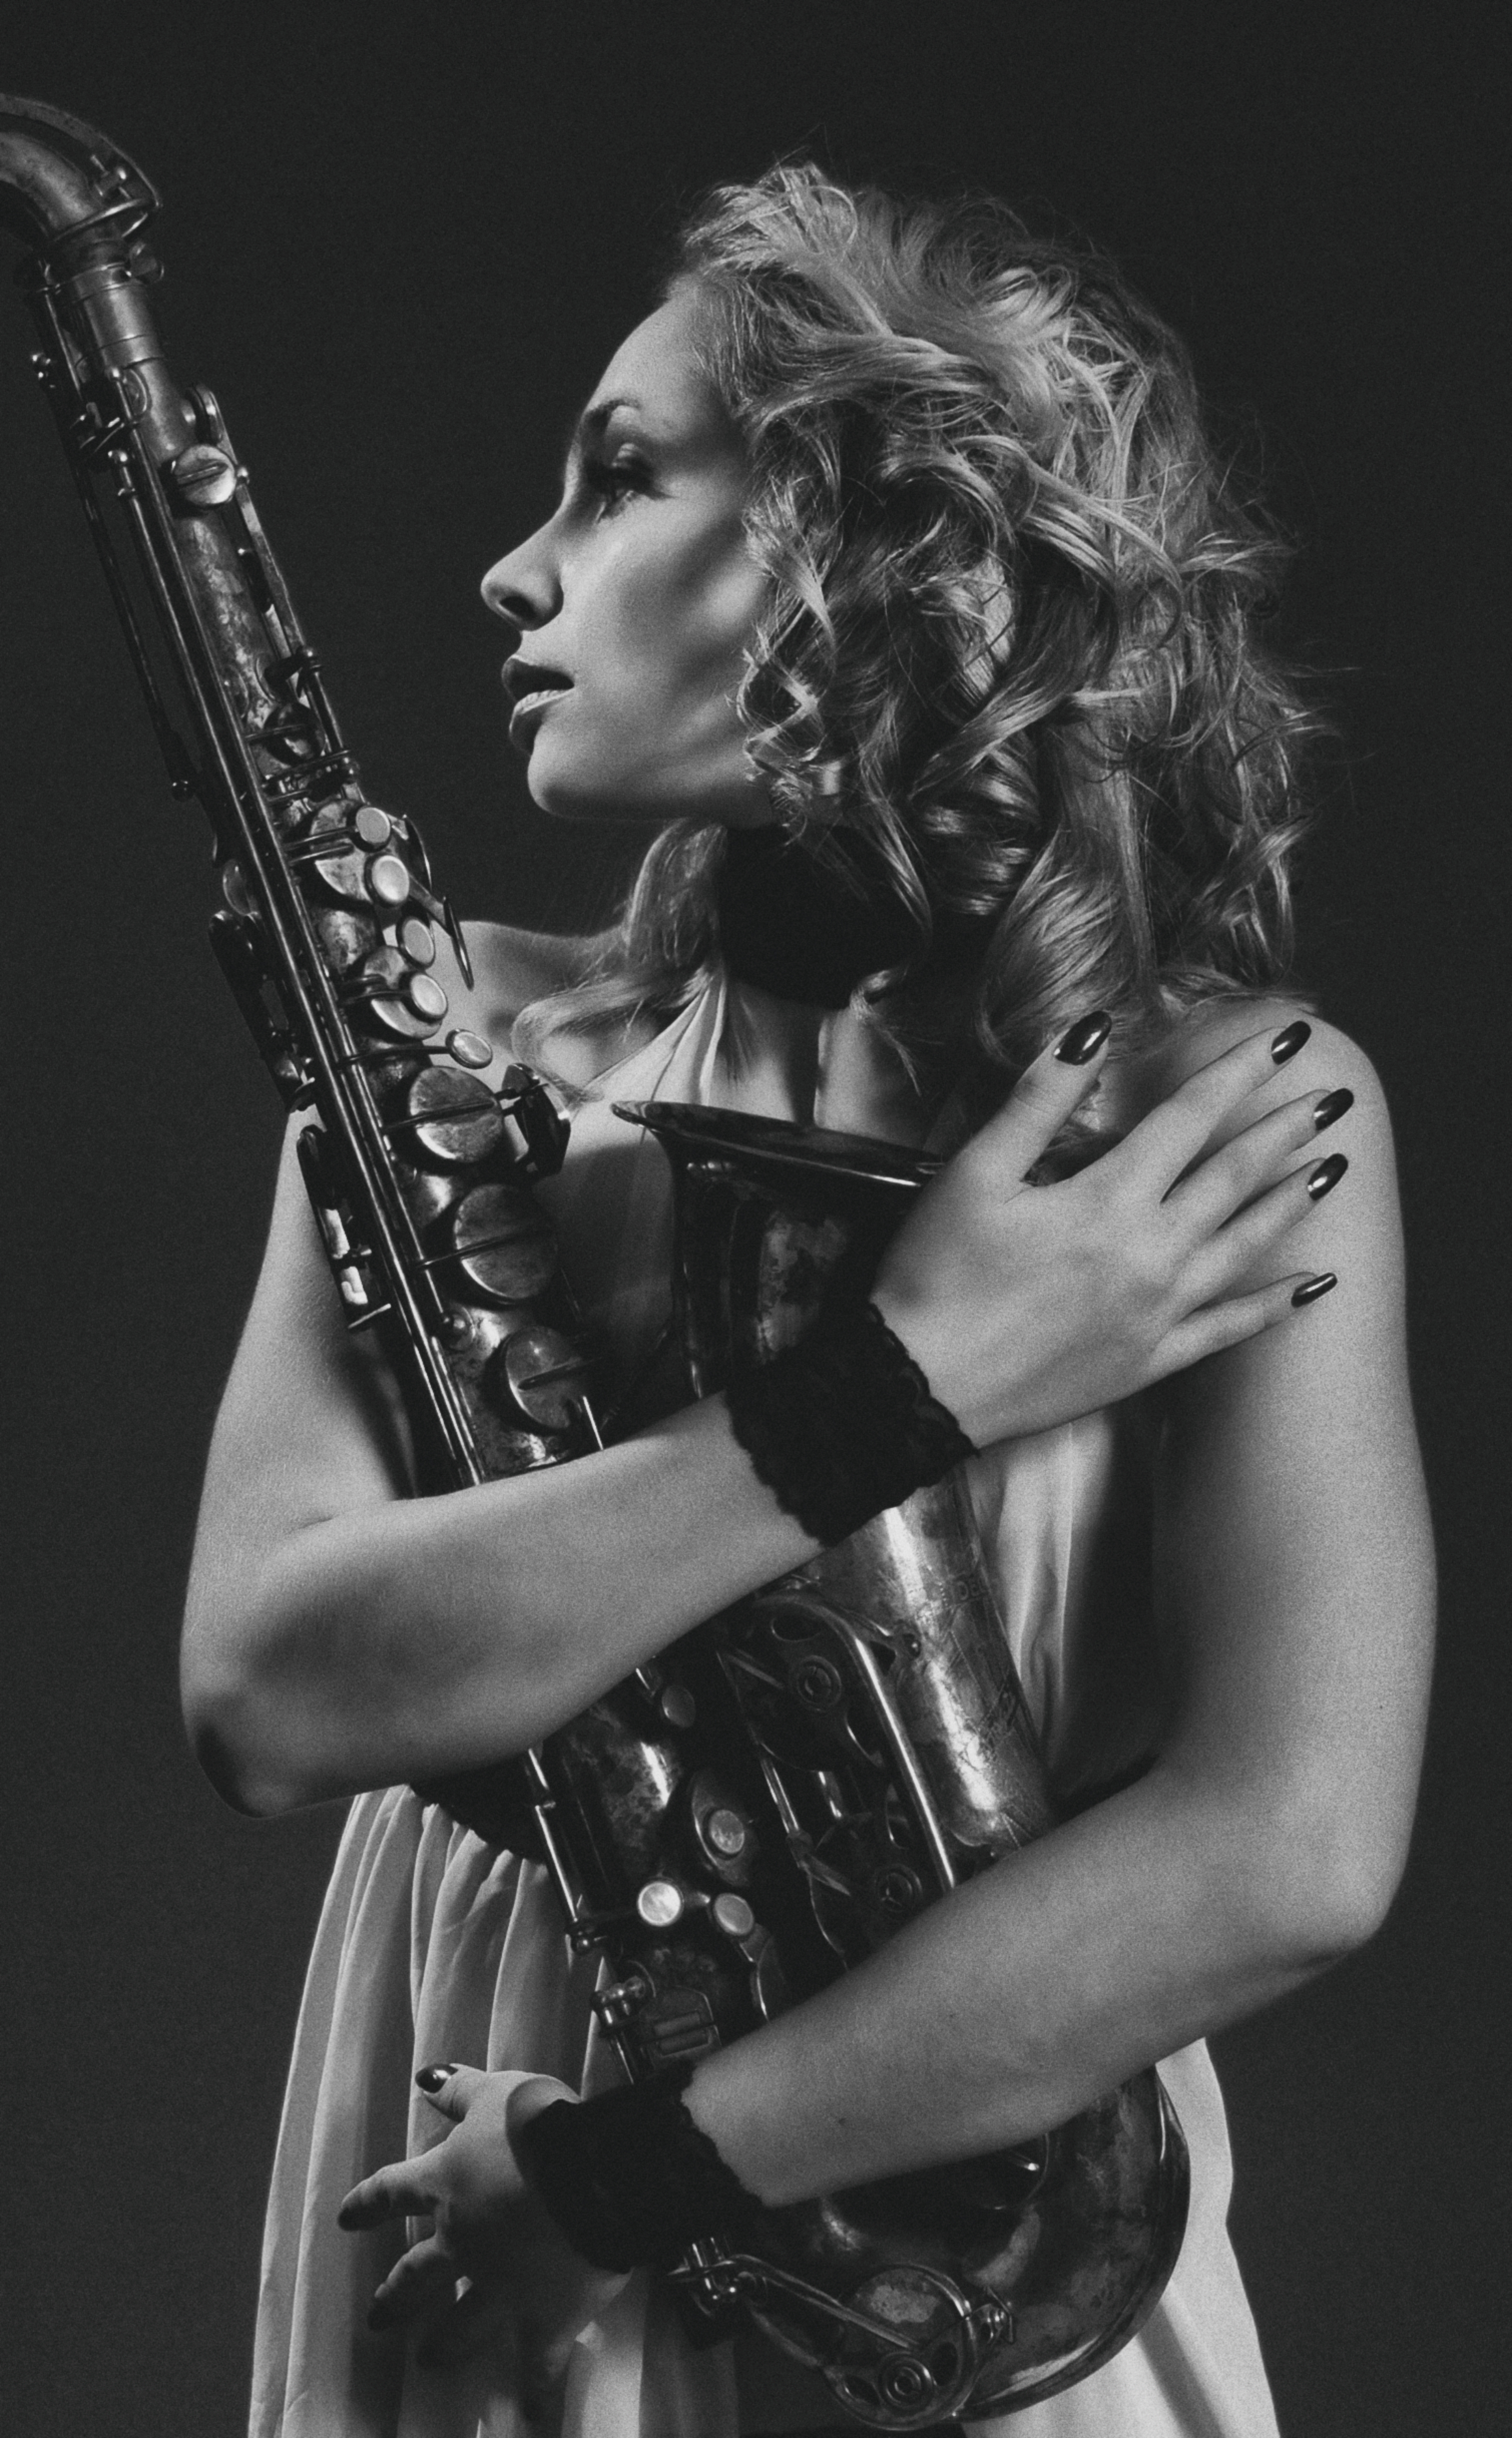
girl, portrait, retro, face, beautiful, look, studio, monochrome, donate, musical instrument, arm, string instrument, musician, string instrument accessory, plucked string instruments, guitarist, concert, guitar accessory, music, music artist, performing arts, wind instrument, flash photography, woodwind instrument, entertainment, musical instrument accessory, style, microphone stand, singing, pop music, singer, bassist, event, reed instrument, folk instrument, performance art, monochrome photography, artist, brass instrument, metal, saxophonist, accordionist, music venue, composer, jazz, performance, audio equipment, musical ensemble, classical music, public event, darkness, song, stage, recital, jazz guitarist, electric guitar, rock concert, bass guitar